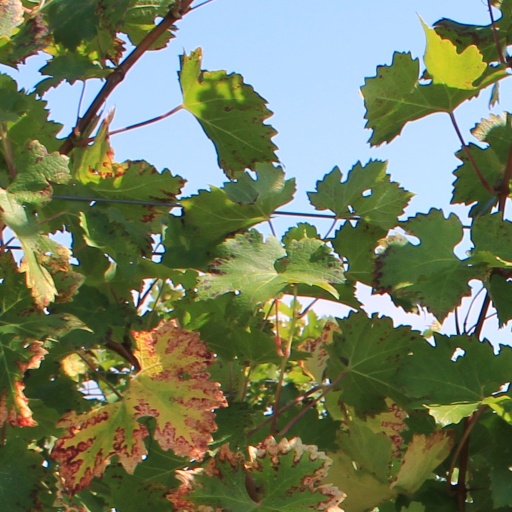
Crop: grape